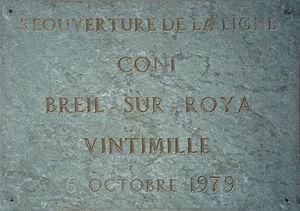
La ligne de Coni à Vintimille est une ligne ferroviaire franco-italienne qui relie les deux villes italiennes Coni et Vintimille, en passant sous le col de Tende. Elle a la particularité d'avoir la section comprise entre les gares de Piène et Viévola en territoire français alors que les sections de lignes situées de part et d'autre sont en territoire italien.